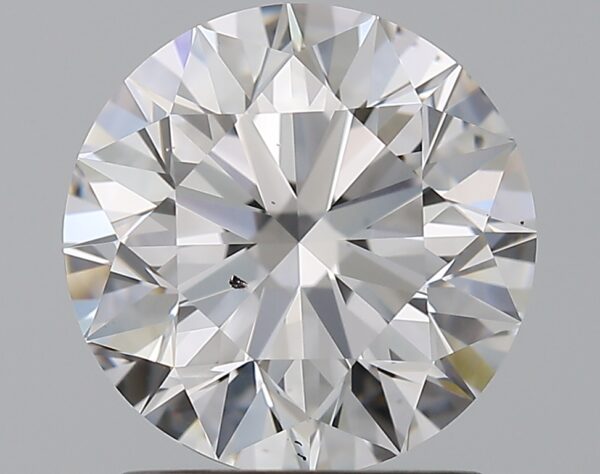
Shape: round
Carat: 1.71
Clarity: SI1
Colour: D
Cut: EX
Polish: EX
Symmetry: EX
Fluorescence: N
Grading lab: GIA
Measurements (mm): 7.59 x 7.61 x 4.76